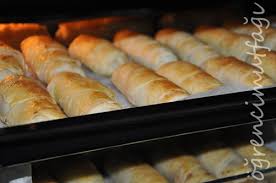
Yemek: borek